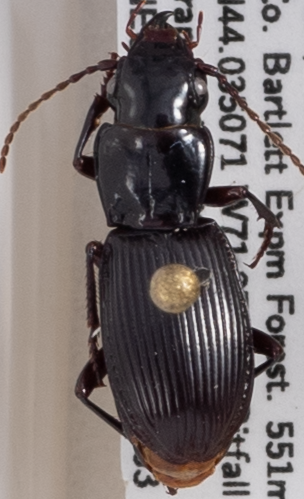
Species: Pterostichus rostratus
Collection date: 2022-08-03
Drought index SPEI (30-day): -0.54
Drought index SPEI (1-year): -0.9
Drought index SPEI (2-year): -1.69